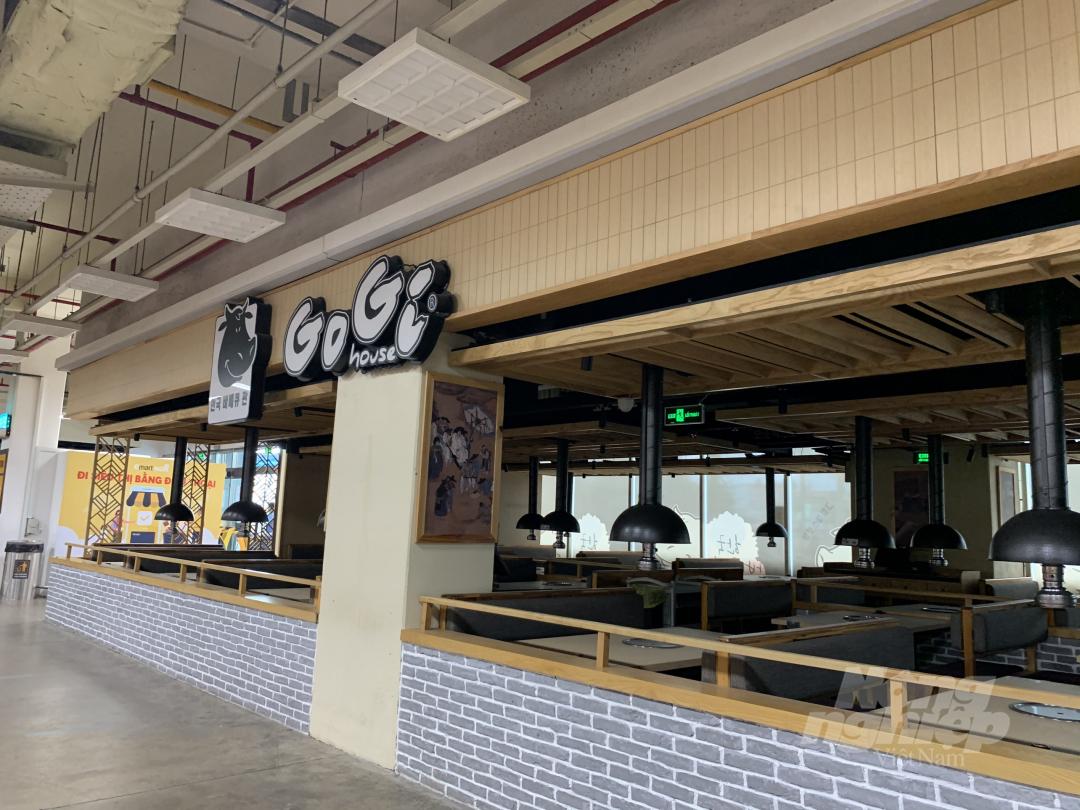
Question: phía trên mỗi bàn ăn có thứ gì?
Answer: phía trên mỗi bàn có một máy hút khói